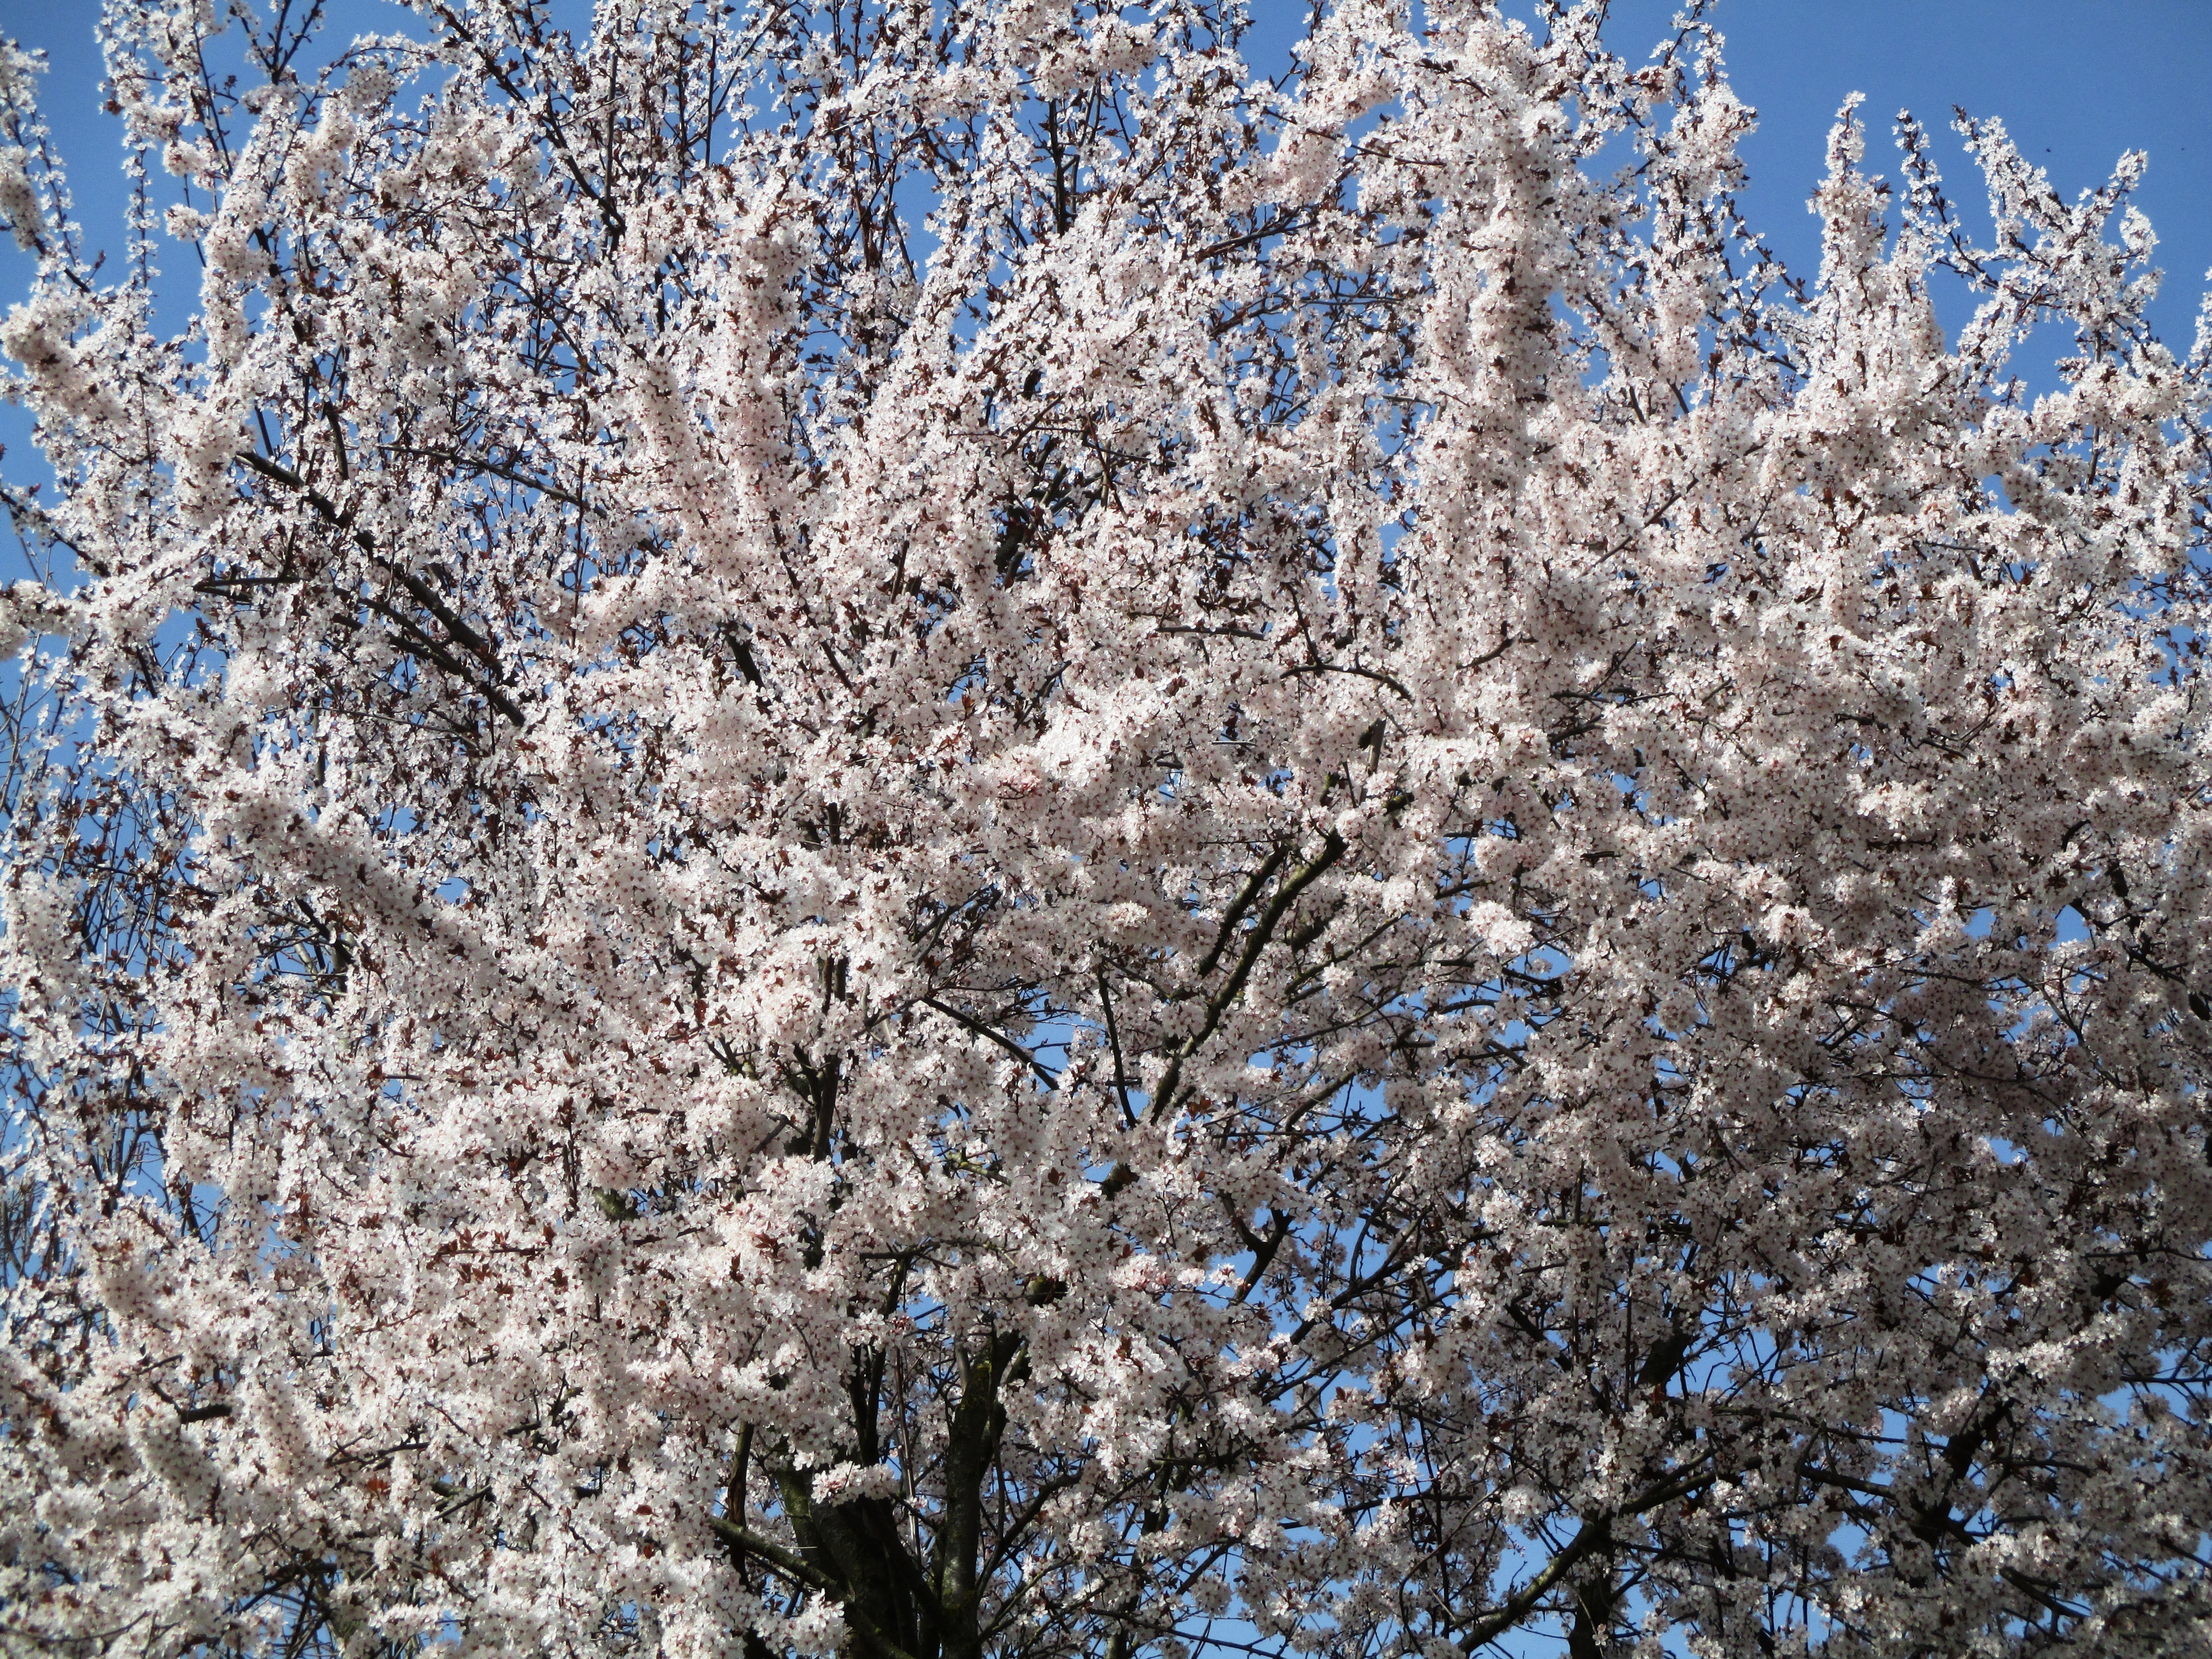
tree, branch, blossom, snow, winter, plant, flower, frost, spring, produce, botany, flora, season, cherry blossom, flowers, shrub, beautiful, cherry, freezing, prunus spinosa, flowering plant